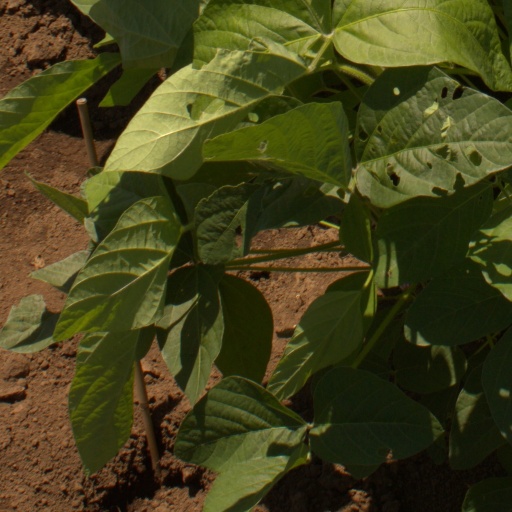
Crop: soybean